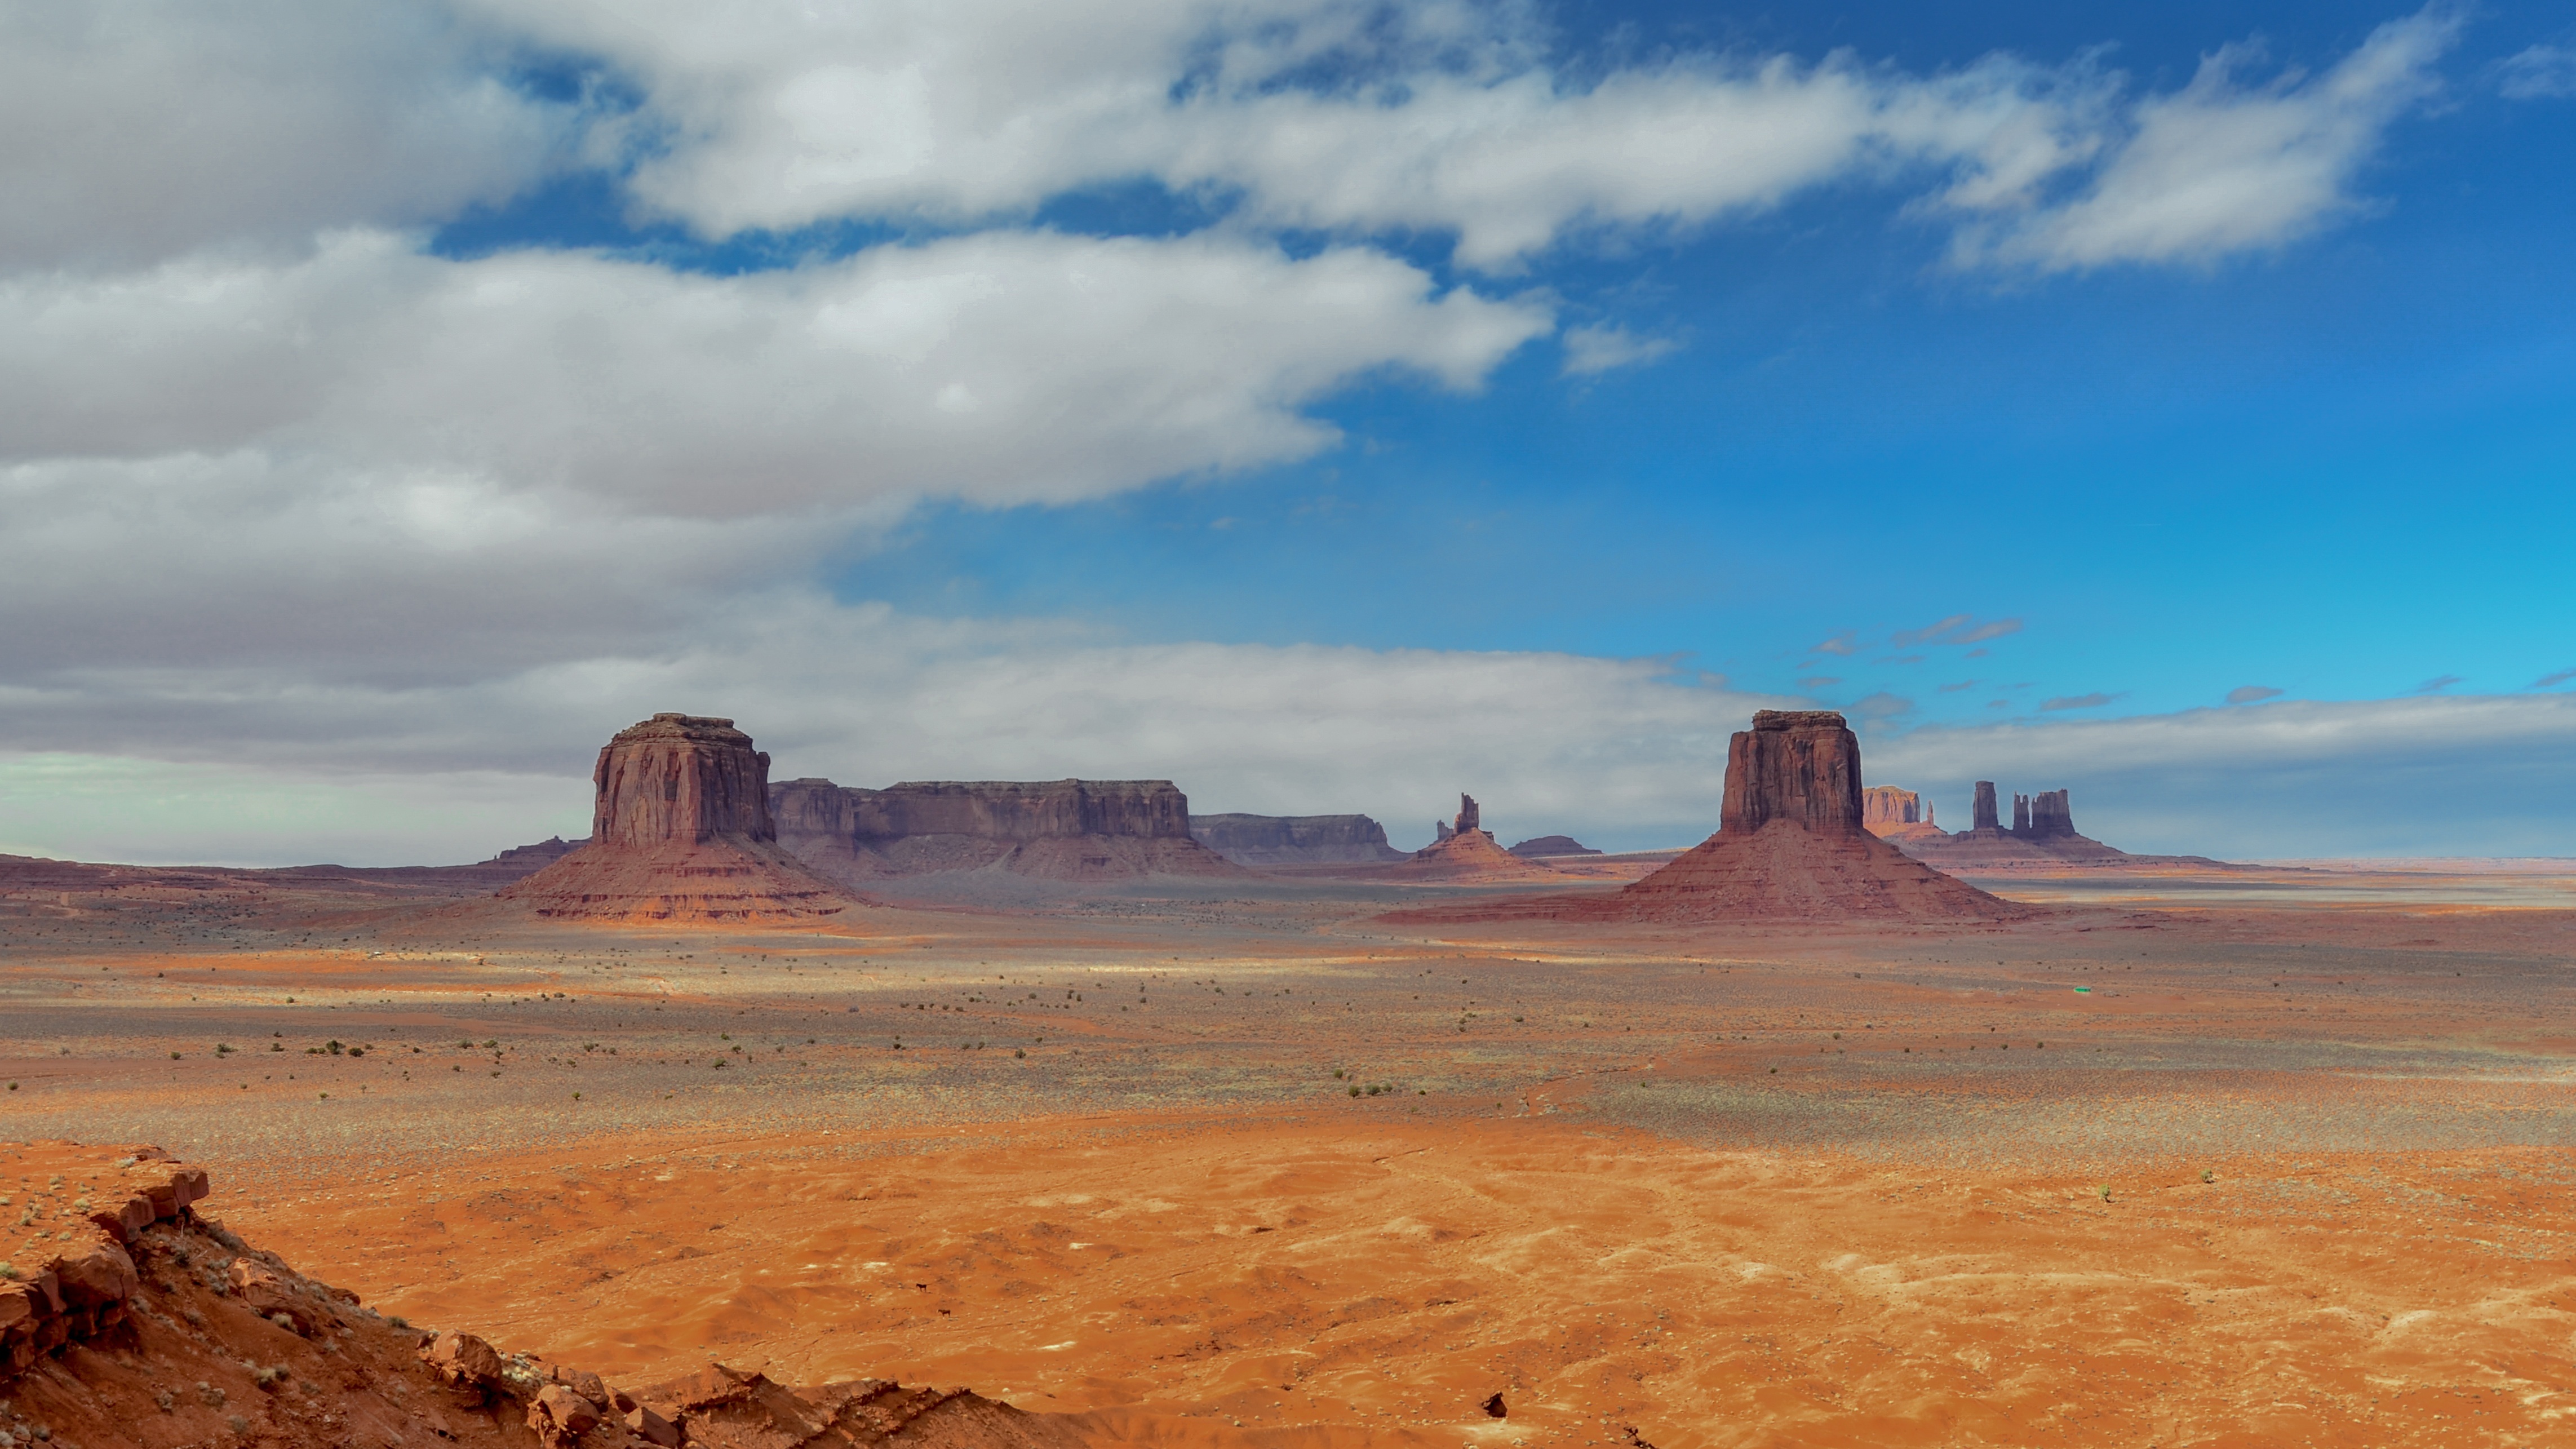
landscape, sand, rock, horizon, sky, desert, sandstone, valley, panorama, formation, orange, red, canyon, plain, desert landscape, outdoors, mountains, badlands, plateau, wadi, butte, steppe, landform, natural environment, geographical feature, aeolian landform